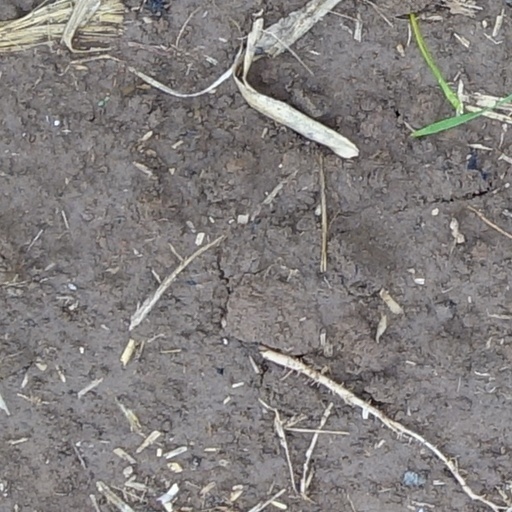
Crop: wheat